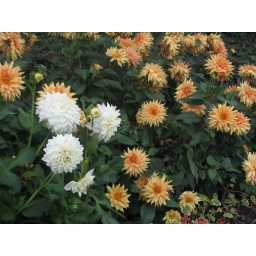
These flowers are in London walking in a park near Buckingham Palace.